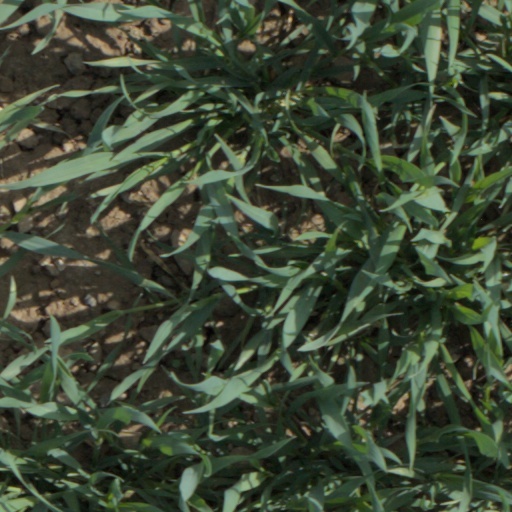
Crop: wheat